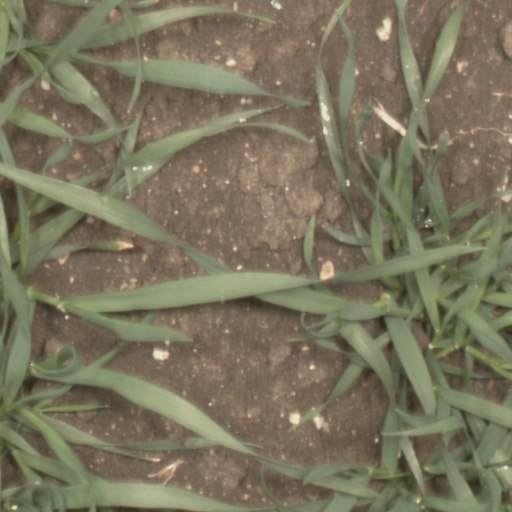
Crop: wheat